Battle of Galați

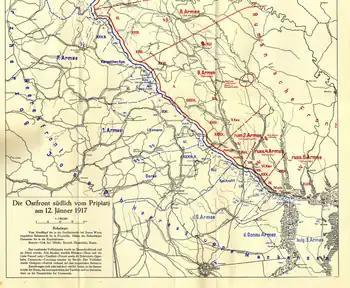
The frontline in January 1917 with the unit deployments

Romania was neutral for the first two years of World War I, but with the signing of the Treaty of Bucharest Romania joined the Entente Powers and declared war on 27 August 1916. After initial advances the Romanian military campaign quickly turned disastrous for Romania as the Central Powers occupied two-thirds of the country, including the capital Bucharest, within months and Russian troops were dispatched to the new front line in order to prop up the Romanian government and prevent an invasion of Russia from the south. Galați, the last port on the Romanian Danube River, was a vital lifeline for supplying the rump Romanian territory and the Russian Bessarabia Governorate and it remained on the Entente side of the front lines.